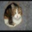
Label: cat